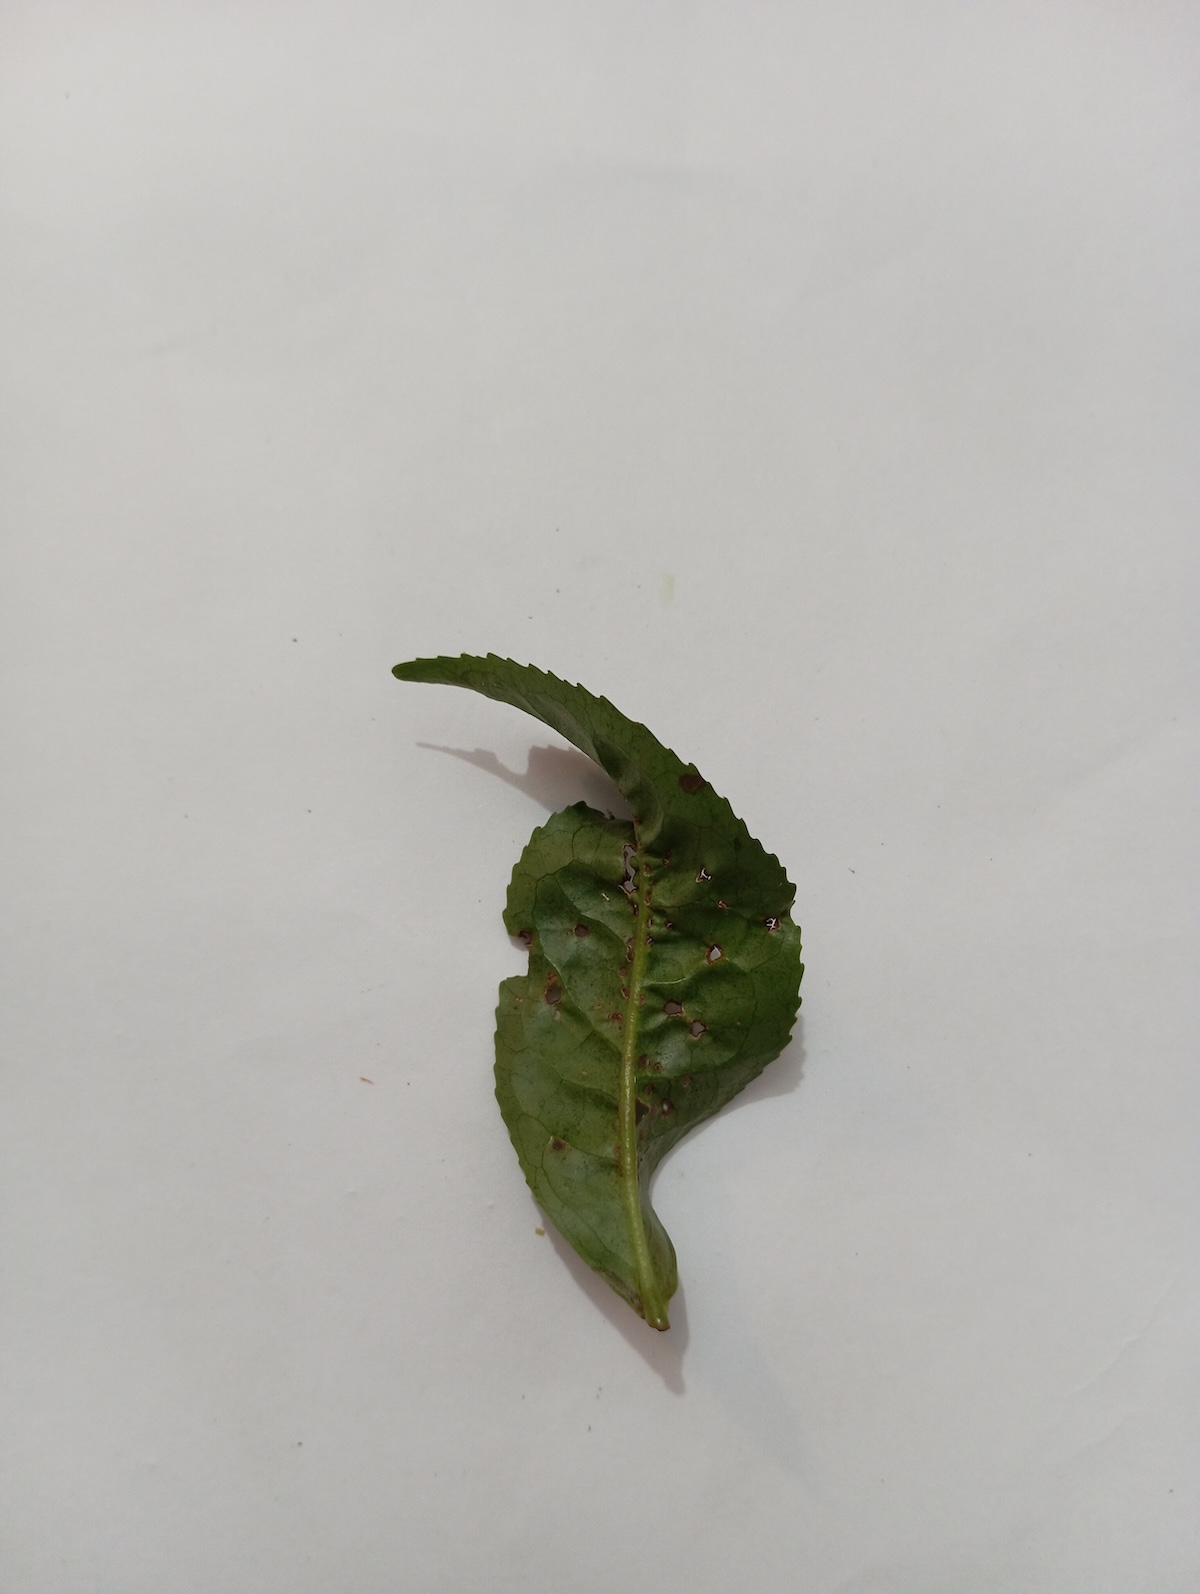
Label: Green mirid bug